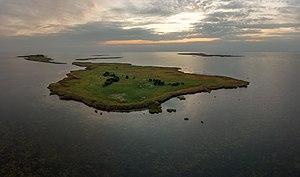
Kitselaid est une île d'Estonie faisant partie de la réserve naturelles des îlots de Varbla.